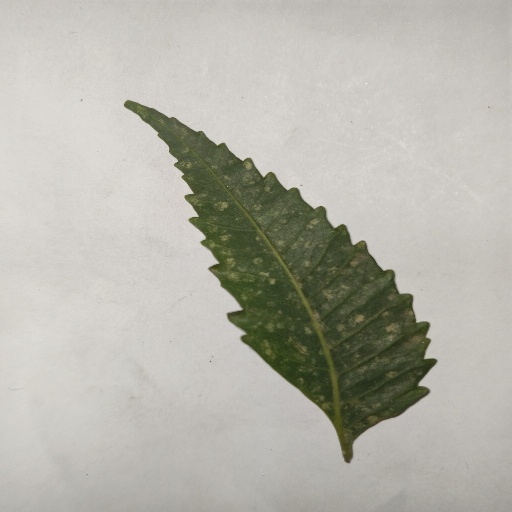
Species: Neem
Leaf condition: Powdery Mildew